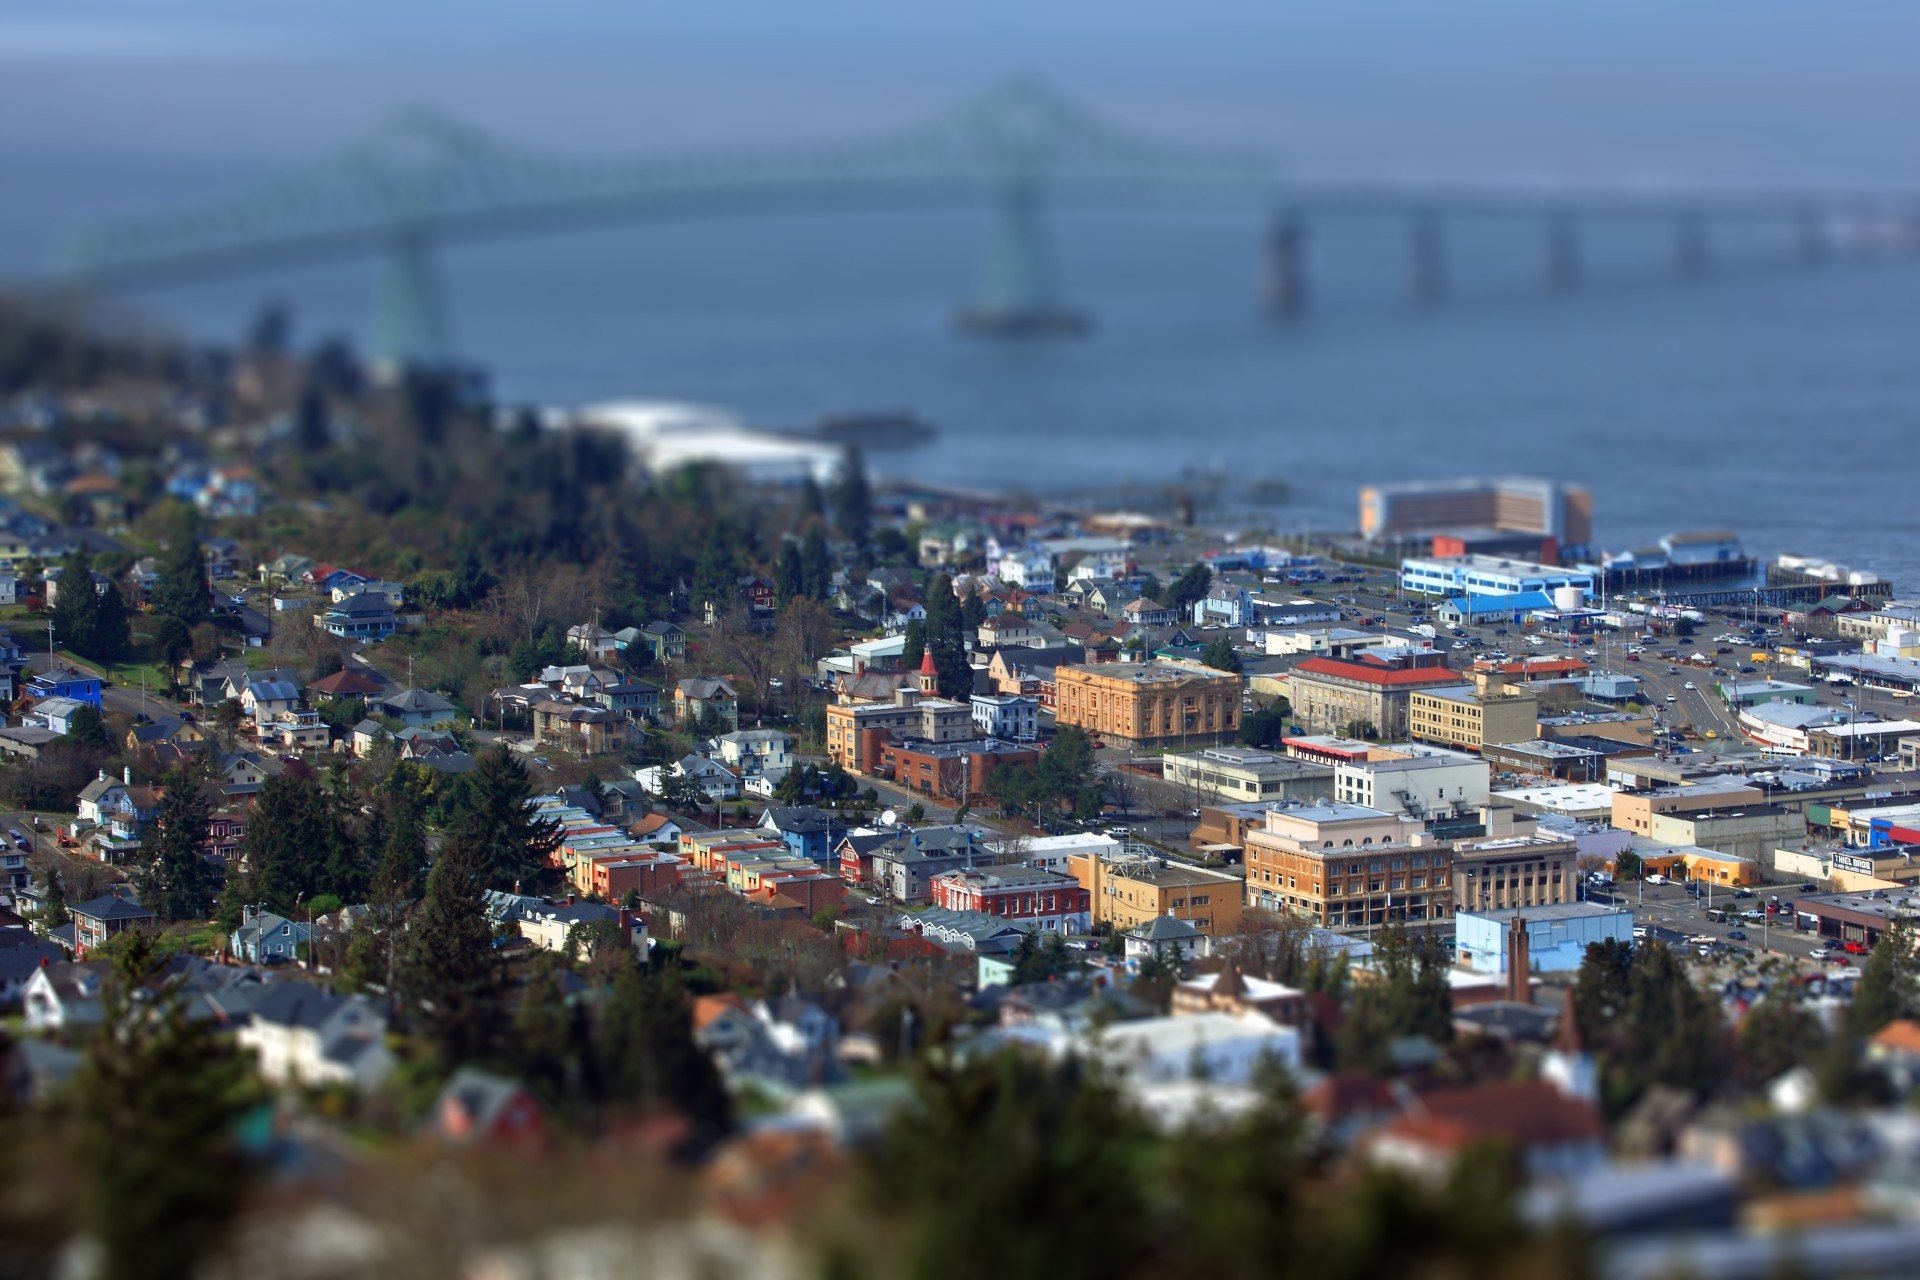
beach, sea, coast, blur, boardwalk, bridge, skyline, photography, town, view, perspective, walkway, cityscape, panorama, column, color, small, canon, marina, tourism, eos, houses, little, mark, ii, 5d, shift, tilt, processing, oregon, activities, ian, sane, astoria, thecoast, aerial photography, residential area